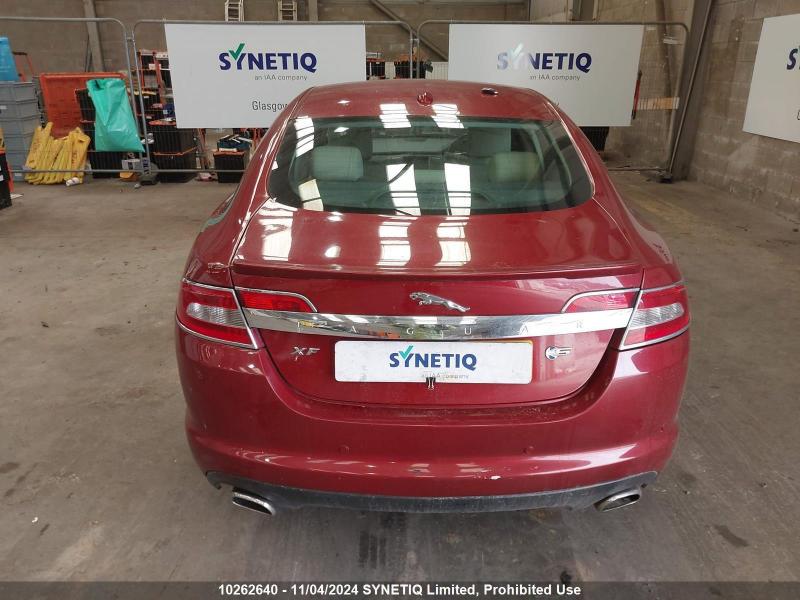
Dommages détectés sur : pare-choc arrière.
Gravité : mineur